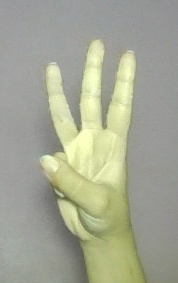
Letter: thaa